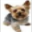
Label: dog